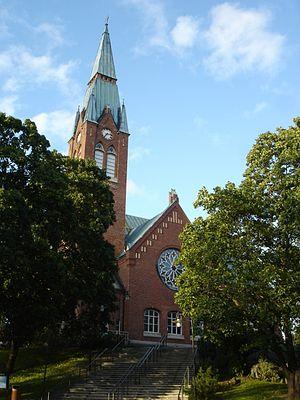
Cet article recense les églises évangéliques-luthériennes de Finlande.
Josef Daniel Stenbäck est un architecte et ingénieur finlandais. Il a conçu 35 églises en Finlande et en Carélie finlandaise. Les églises de Stenbäck sont de Style romantique national et de Style néogothique avec pour certaines des influences Art nouveau.
L'église de Forssa est construite au centre de la ville de Forssa en Finlande..